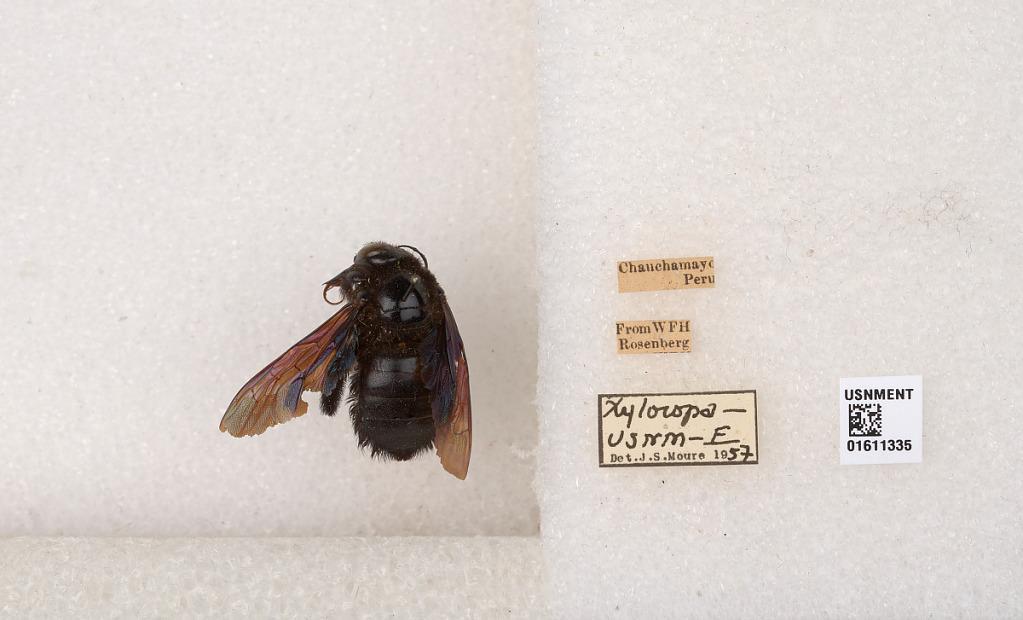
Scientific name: Xylocopa
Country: Peru
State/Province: Cusco
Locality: Chauchamayo (Quebrada Chauchamayo)
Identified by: Moure, J. S.